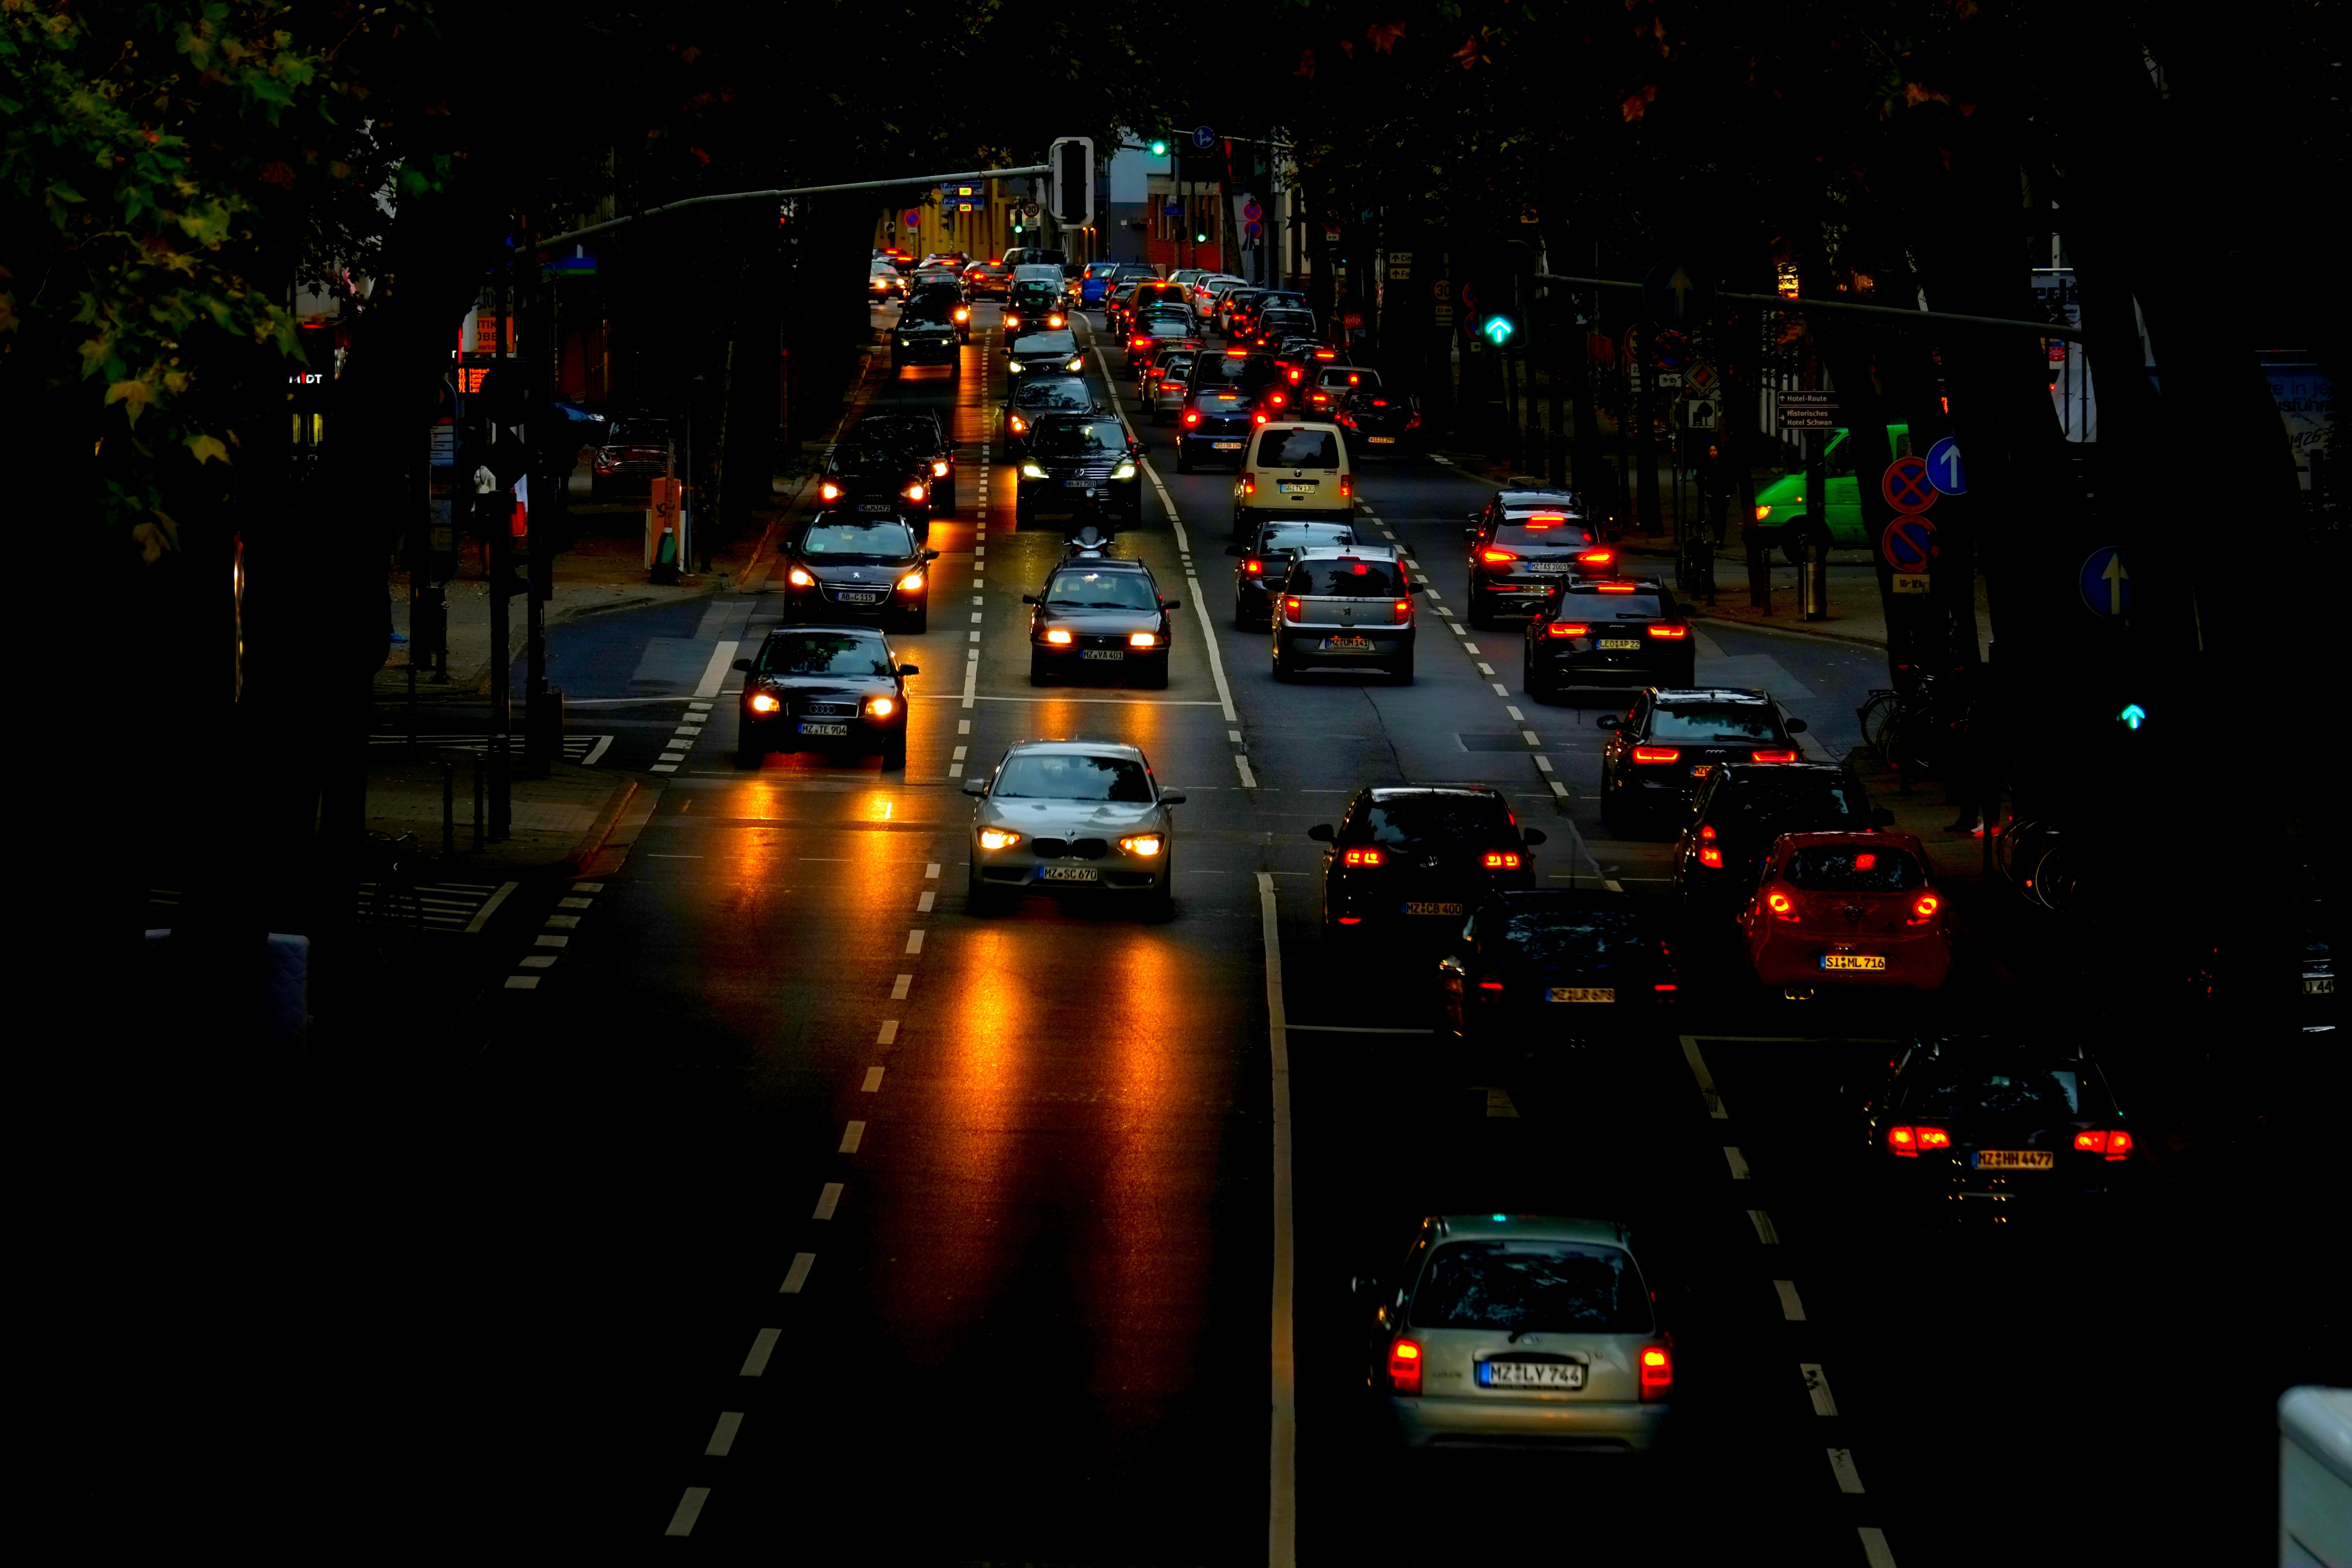
light, road, traffic, street, car, night, city, asphalt, cityscape, dusk, evening, drive, darkness, speed, lane, lighting, spotlight, lights, roadway, infrastructure, germany, autos, driver, pkw, abendstimmung, vehicles, metropolis, taillights, after work, urban area, driving a car, main street, metropolitan area